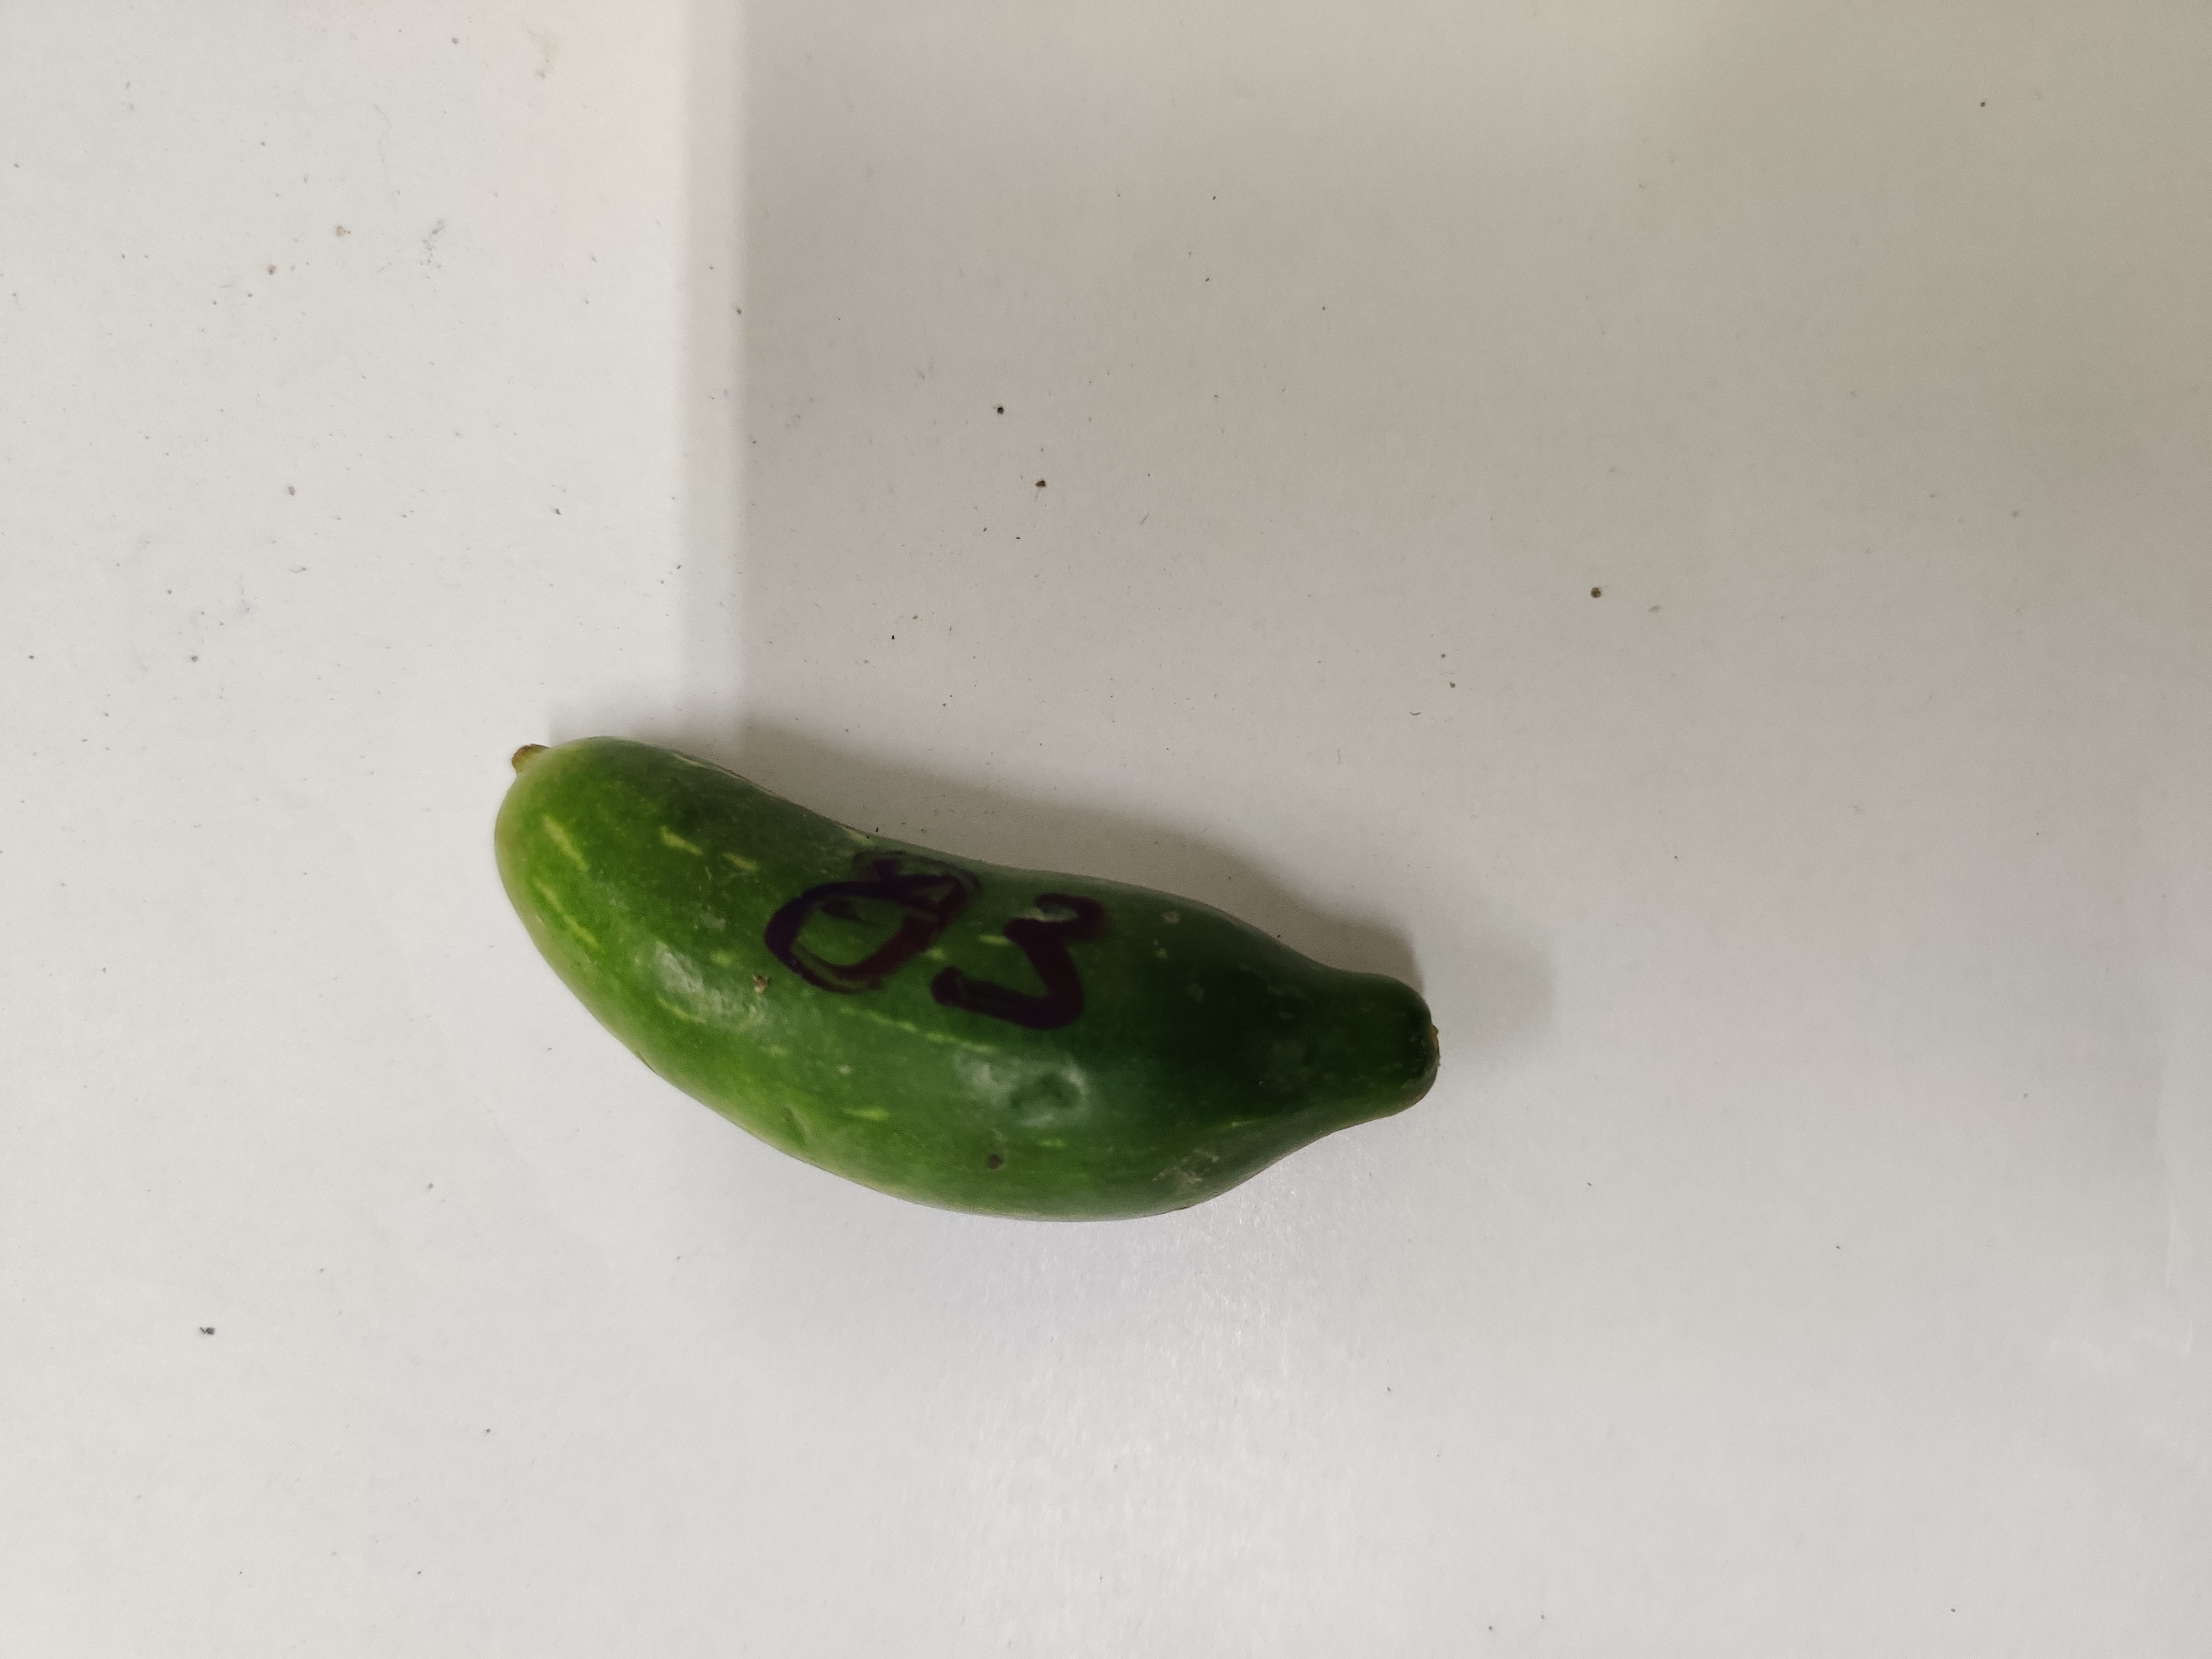
Crop: Ivy Gourd
Condition: Fresh